Peter Singer

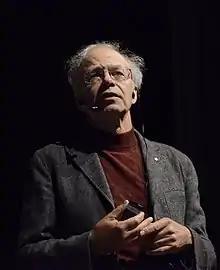
Singer lecturing in Porto Alegre, Brazil, in 2012

In 1989 and 1990, Singer's work was the subject of a number of protests in Germany. A course in ethics led by Hartmut Kliemt at the University of Duisburg where the main text used was Singer's "Practical Ethics" was, according to Singer, "subjected to organised and repeated disruption by protesters objecting to the use of the book on the grounds that in one of its ten chapters it advocates active euthanasia for severely disabled newborn infants". The protests led to the course being shut down.